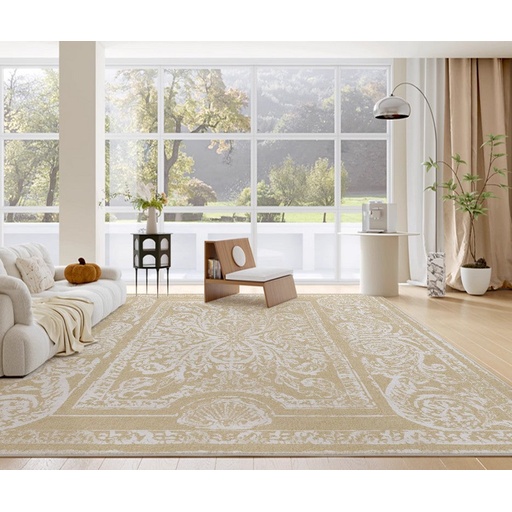
Thick French Style Modern Rugs for Dining Room, Living Room Contemporary Modern Rugs, Mid Century Modern Rugs for Interior Design, Soft Rugs under Coffee Table
Contemporary Modern Rugs for Living Room, Mid Century Modern Rugs for Interior Design, Soft Rugs under Coffee Table, Thick French Style Modern Rugs for Dining Room Size: 2.6 x 5.2 feet (80 x 160 cm) 3.3 x 5.2 feet (100 x 160 cm) 3.9 x 5.2 feet (120 x 160 cm) 3.9 x 6.6 feet (120 x 200 cm) 4.6 x 6.6 feet (140 x 200 cm) 5.2 x 7.5 feet (160 x 230 cm) 5.9 x 6.6 feet (180 x 200 cm) 5.9 x 8.2 feet (180 x 250 cm) 6.6 x 6.6 feet (200 x 200 cm) 6.6 x 8.2 feet (200 x 250 cm) 6.6 x 9.8 feet (200 x 300 cm) 6.6 x 11 feet (200 x 340 cm) Material: Imitation Cashmere Construction: Machine Made (The patterns on the rug surface are machine printed) Backing Material: Non slip Cotton and Linen Depth: about 0.59 inch (Thick style) Cleaning: 1. Vacuum with no beater bar/rotating brush; shake to remove dust. 2. Hand washable, water washable. 3. Suitable neutral detergent 4. Do not iron or bleach with chlorine. 5. Do not tumble dry. Hang dry the runner rug in a shady, well ventilated place, avoid exposing to the sun. We will well pack and ship out your orders within 3 business days via FedEx Express Shipping after we receive your payment. Ships from China. Your orders will be sent out with standard shipping, which you can expect delivery between 10-14 days. Thank you for stopping by! View more beautiful modern rugs for home decoration >>
Brand: JH
Category: Home & Garden > Decor > Rugs